Tyler Skaggs

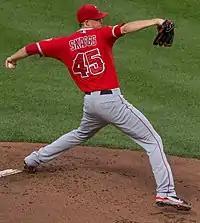
Skaggs pitched for the Angels in 2014.

On July 25, 2010, Skaggs was one of several players sent to the Arizona Diamondbacks in exchange for three-time All-Star pitcher Dan Haren. In exchange for Haren the Diamondbacks received pitcher Joe Saunders, prospects Patrick Corbin and Rafael Rodríguez, and a player to be named later, speculated to be Skaggs. Skaggs was not named officially at the time of the trade because Major League Baseball prohibited any player from being traded until they had played professional baseball for one full year. Therefore, while the trade was made at the end of July, Skaggs remained with the Kernels until August 7. Once Skaggs was eligible to be traded, the Diamondbacks assigned him to the Class A South Bend Silver Hawks of the Midwest League. There, he posted a 1–1 record and a 1.69 ERA in four starts and sixteen total innings. Between the two Midwest League teams, Skaggs' 2010 record was 9–5, and he posted a 3.29 ERA with 102 strikeouts.